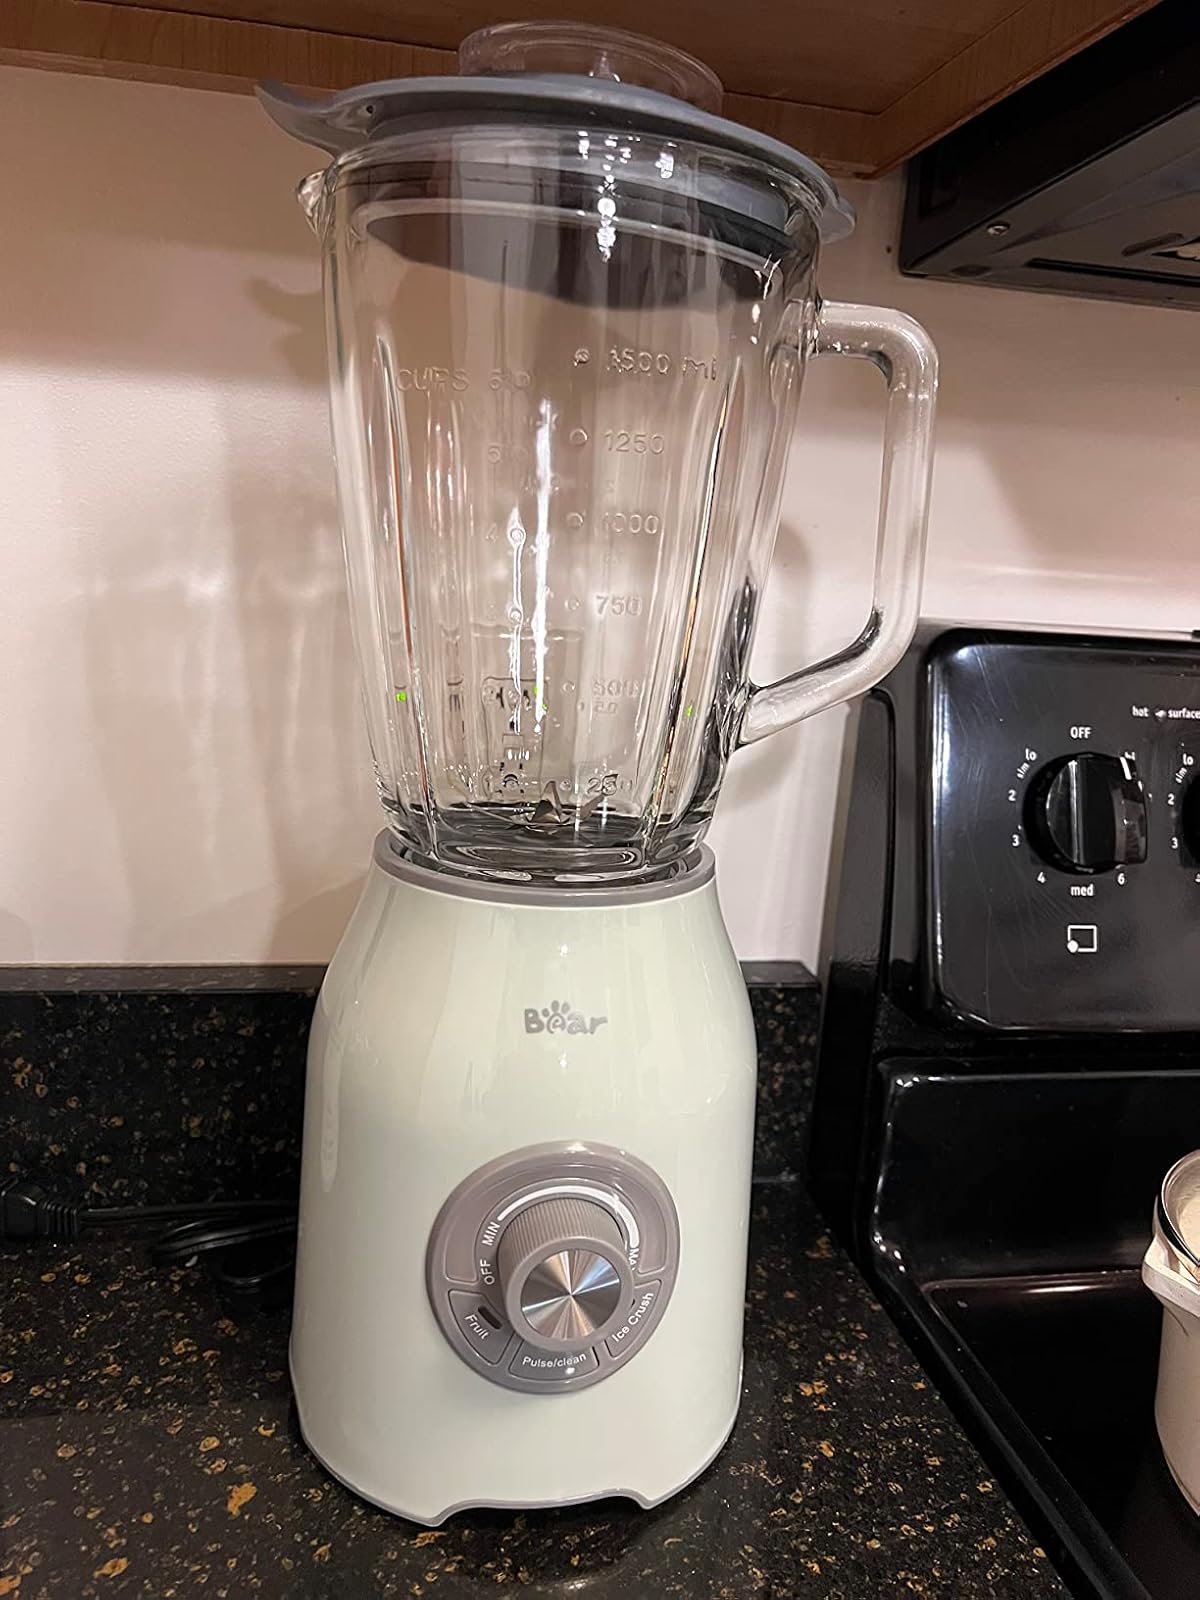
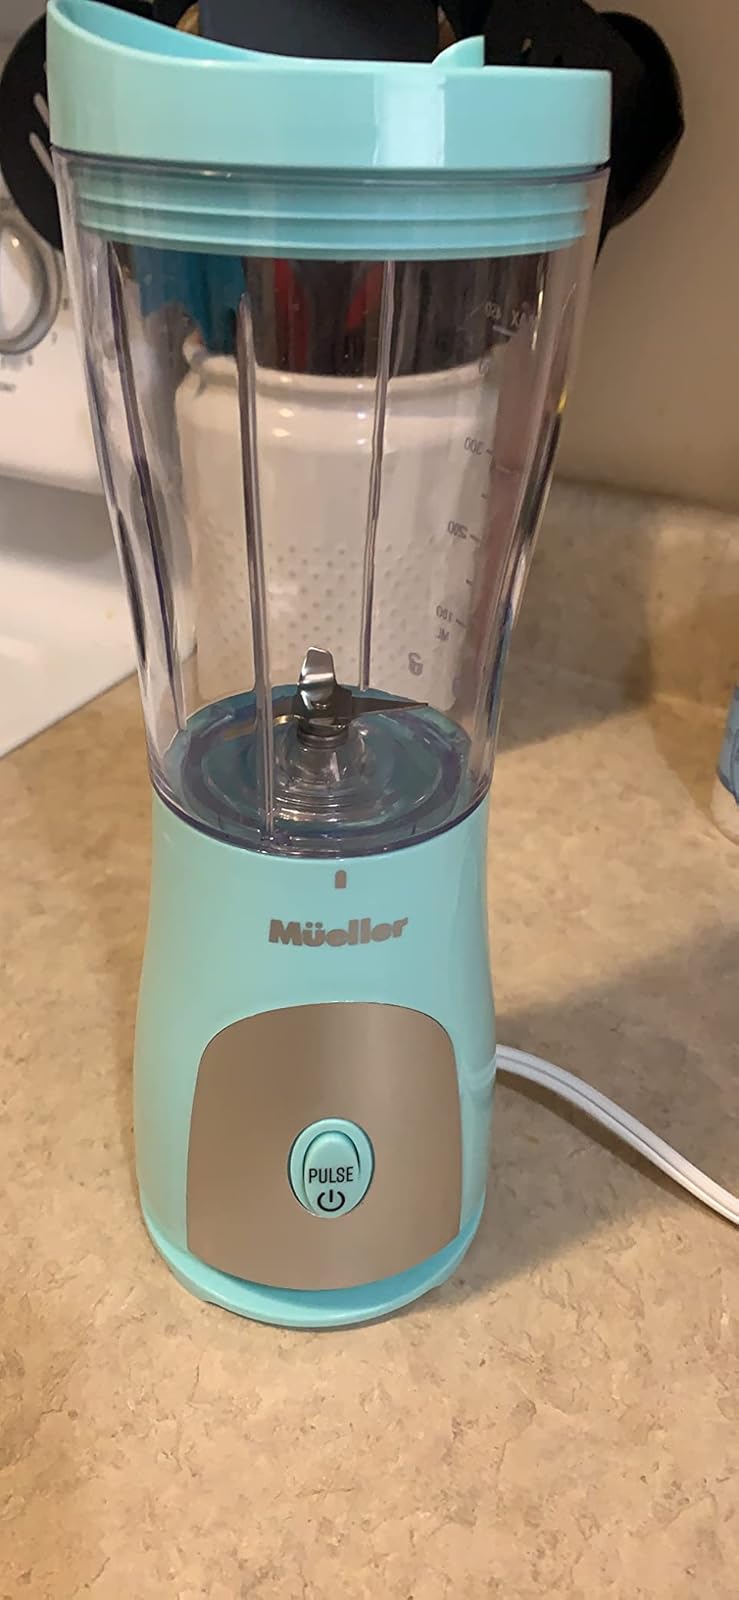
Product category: items_blender
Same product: no